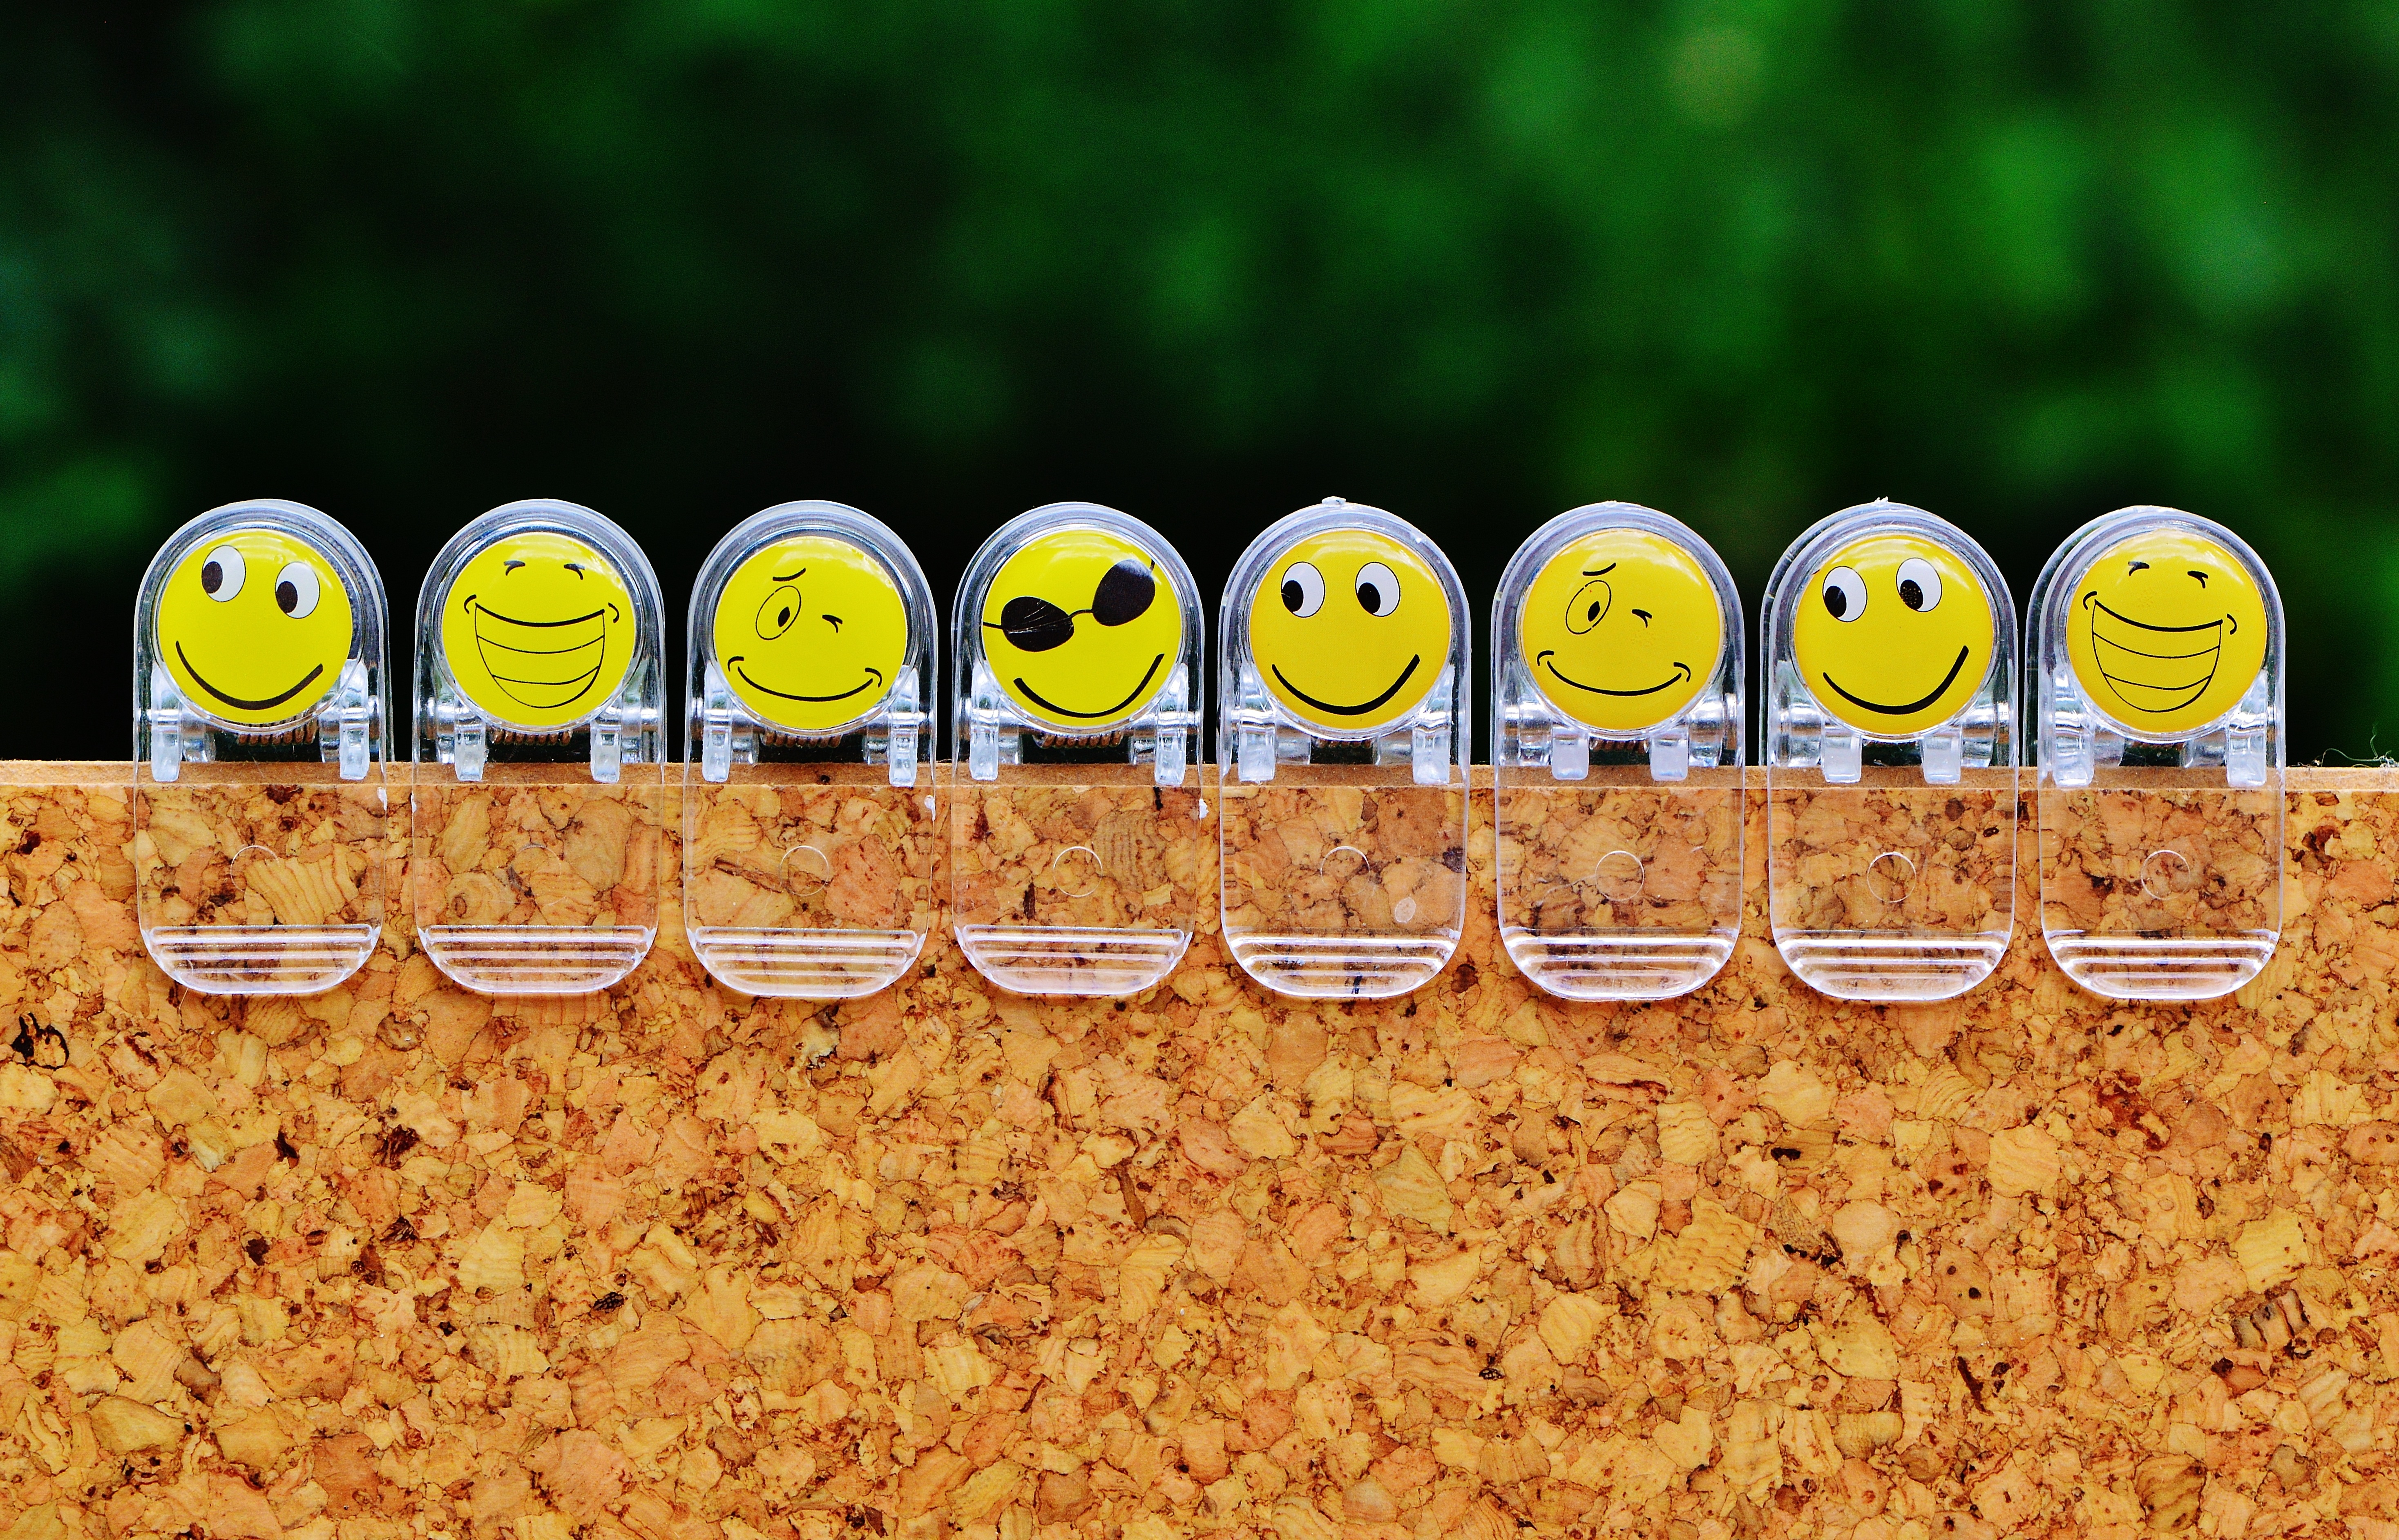
food, yellow, agriculture, font, ball, funny, faces, emotions, emoticon, clamp, smilies